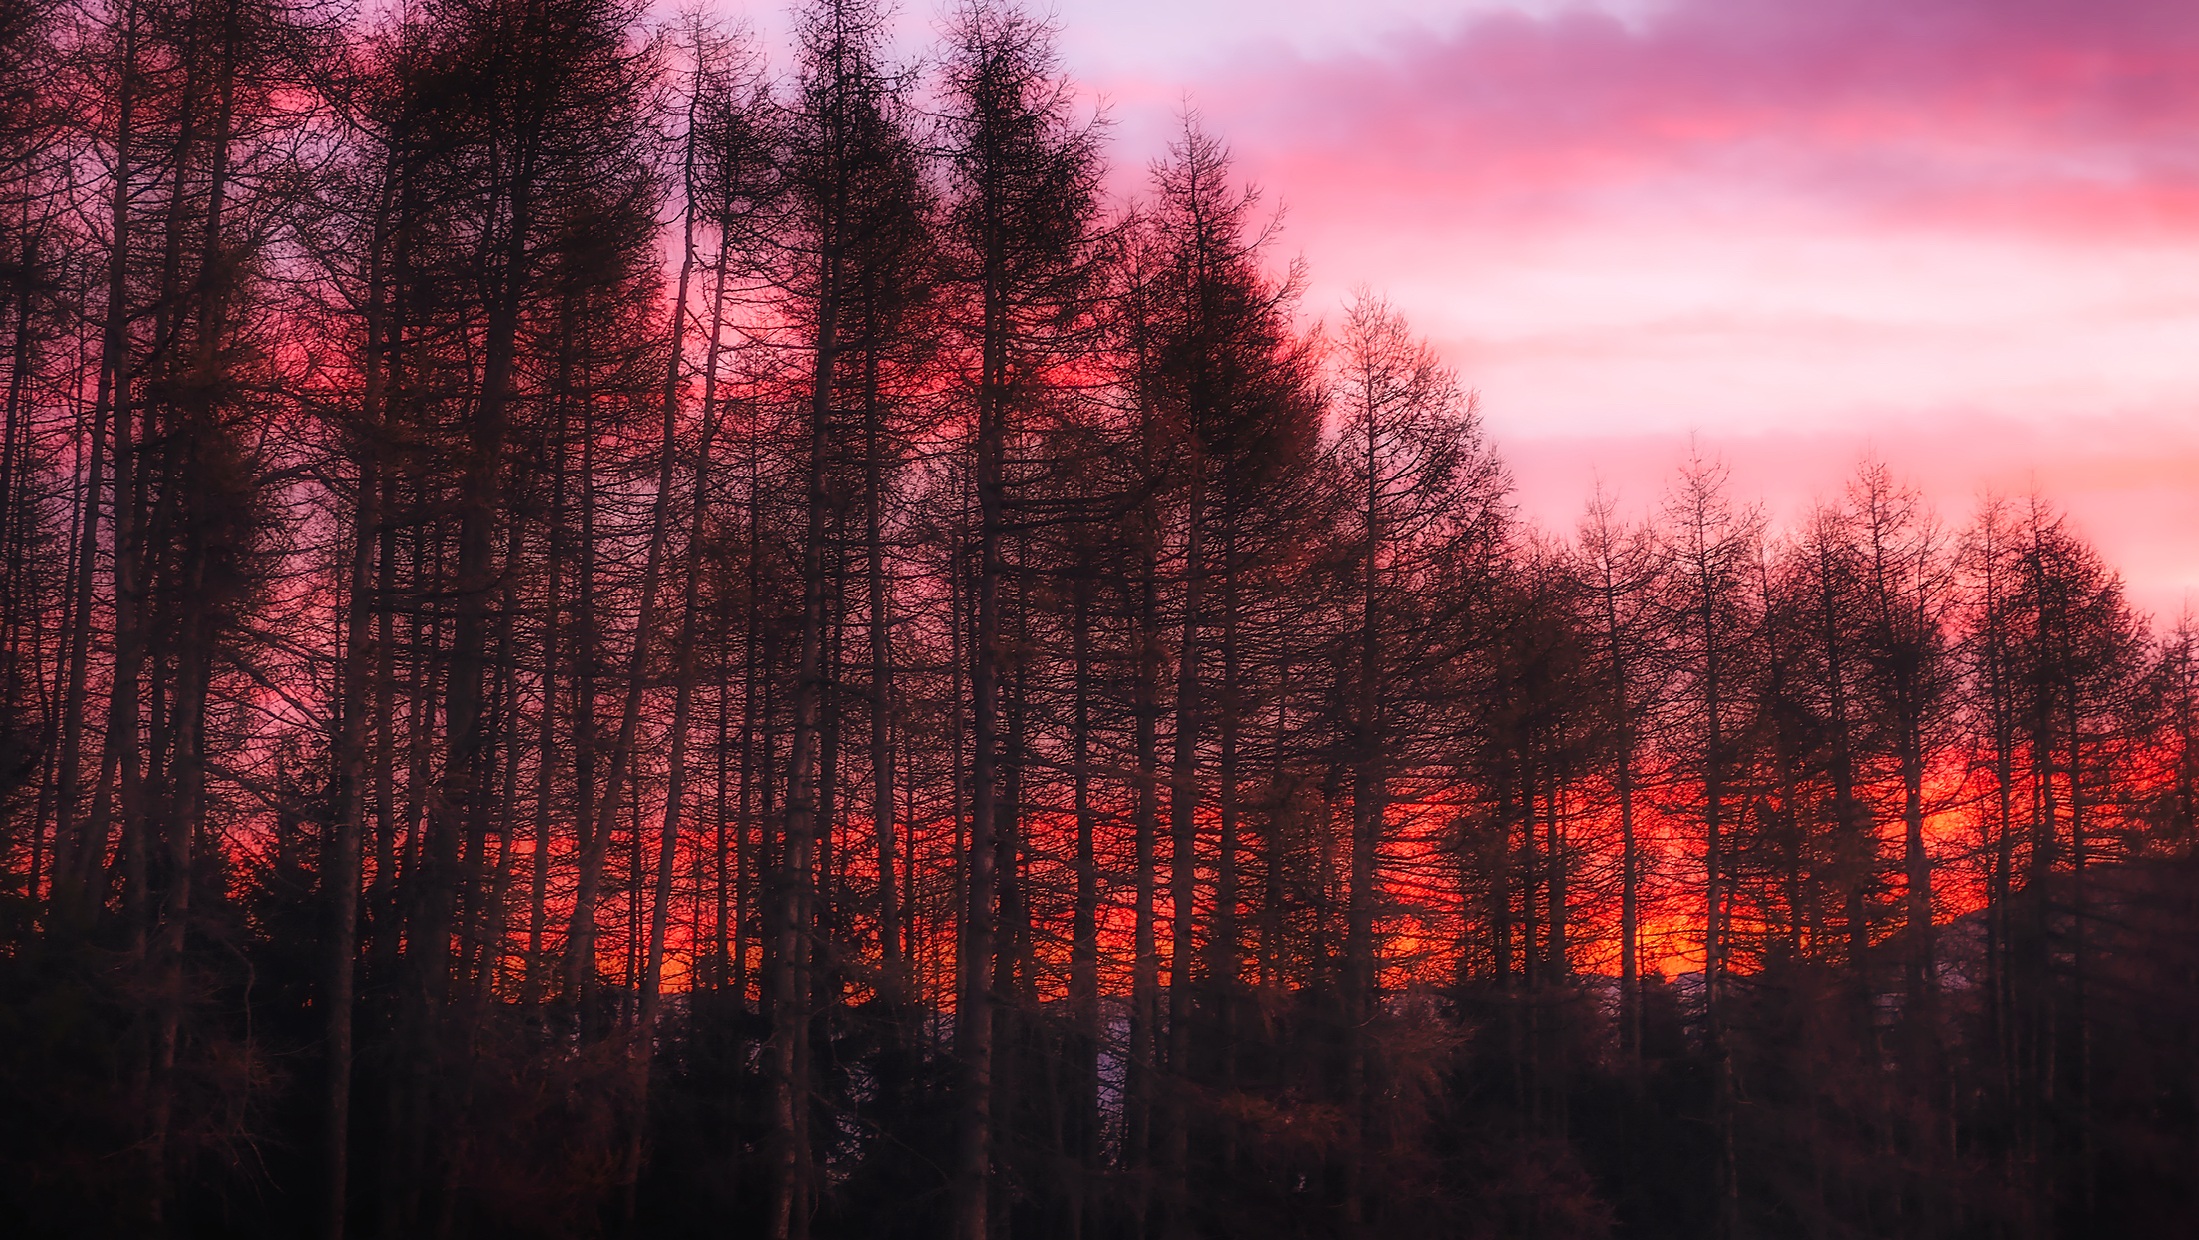
landscape, tree, nature, forest, branch, plant, sky, sunrise, sunset, sunlight, morning, leaf, dawn, country, panorama, dusk, evening, rural, reflection, red, scenic, autumn, italy, colorful, season, trees, outdoors, woods, hdr, clouds, colors, beautiful, silhouettes, habitat, natural environment, atmospheric phenomenon, woody plant